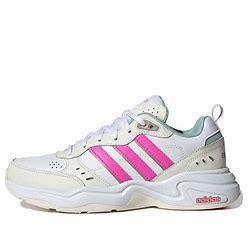
Brand: adidas
Model: neo Adidas NEO Strutter